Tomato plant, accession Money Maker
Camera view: tilt-top (135 deg); turntable rotation: 180 degrees
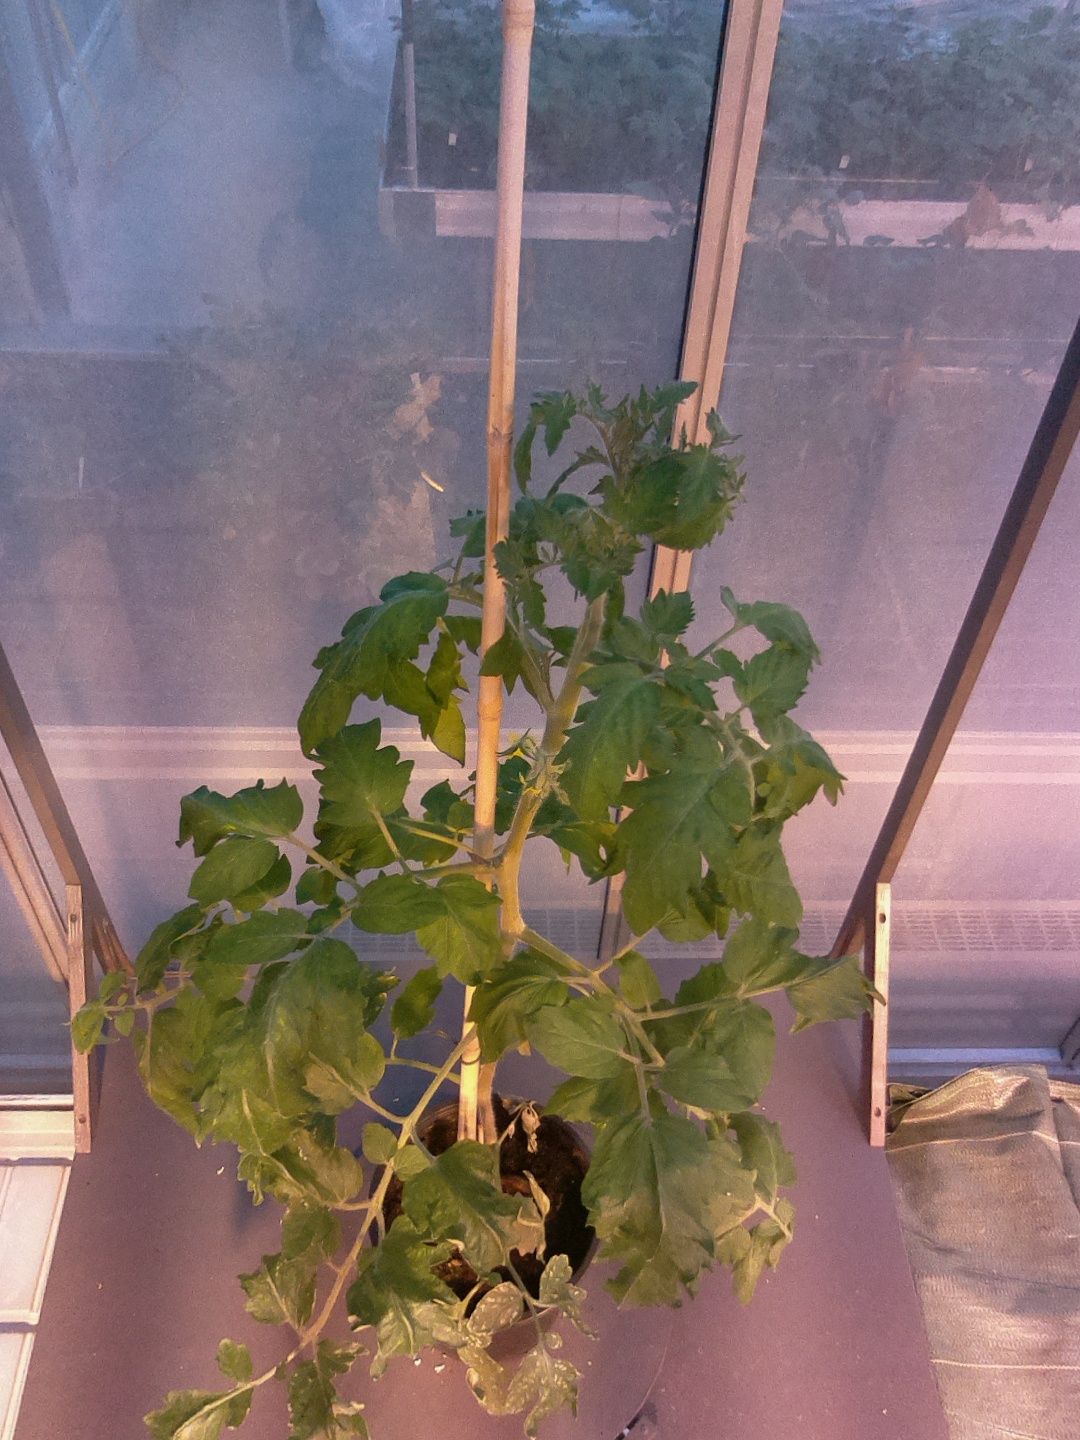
BBCH growth stage 62: 20%-30% of flowers open